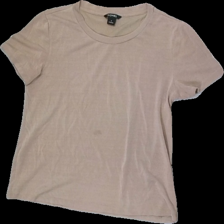
View: front
Type: Top
Category: Ladies
Brand: Monki
Colors: Beige
Material: 80% viscose 20% poly
Cut: Cropped, C-collar, Regular
Size: S
Season: All
Stains: Minor
Price range: <50
Recommended usage: Export